Harperley POW Camp 93

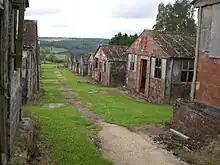
View from the southeast corner through the camp across Weardale

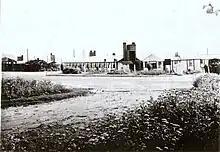
Harperley PoW Camp 93, Main Gate

The land was requisitioned from local landowner Charles Johnson, and then constructed on by the War Office and Italian PoWs who, on arrival, were initially housed in canvas bell tents.